History of Romania

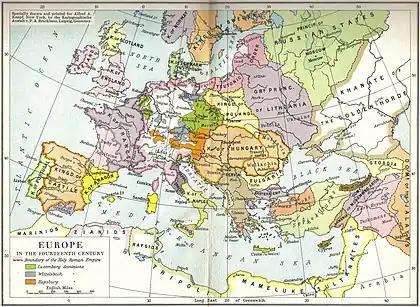
Europe in 14th century

In 328 the emperor Constantine the Great inaugurated the Constantine's Bridge (Danube) at Sucidava, (today Corabia in Romania) in hopes of reconquering Dacia, a province that had been abandoned under Aurelian. In the late winter of 332, Constantine campaigned with the Sarmatians against the Goths. The weather and lack of food cost the Goths dearly: reportedly, nearly one hundred thousand died before they submitted. In celebration of this victory Constantine took the title "Gothicus Maximus" and claimed the subjugated territory as the new province of Gothia. In 334, after Sarmatian commoners had overthrown their leaders, Constantine led a campaign against the tribe. He won a victory in the war and extended his control over the region, as remains of camps and fortifications in the region indicate. Constantine resettled some Sarmatian exiles as farmers in Illyrian and Roman districts, and conscripted the rest into the army. The new frontier in Dacia was along the Brazda lui Novac line supported by Castra of Hinova, Rusidava and Castra of Pietroasele. The limes passed to the north of Castra of Tirighina-Bărboși and ended at Sasyk Lagoon near the Dniester River. Constantine took the title "Dacicus maximus" in 336. Some Roman territories north of the Danube resisted until Justinian.